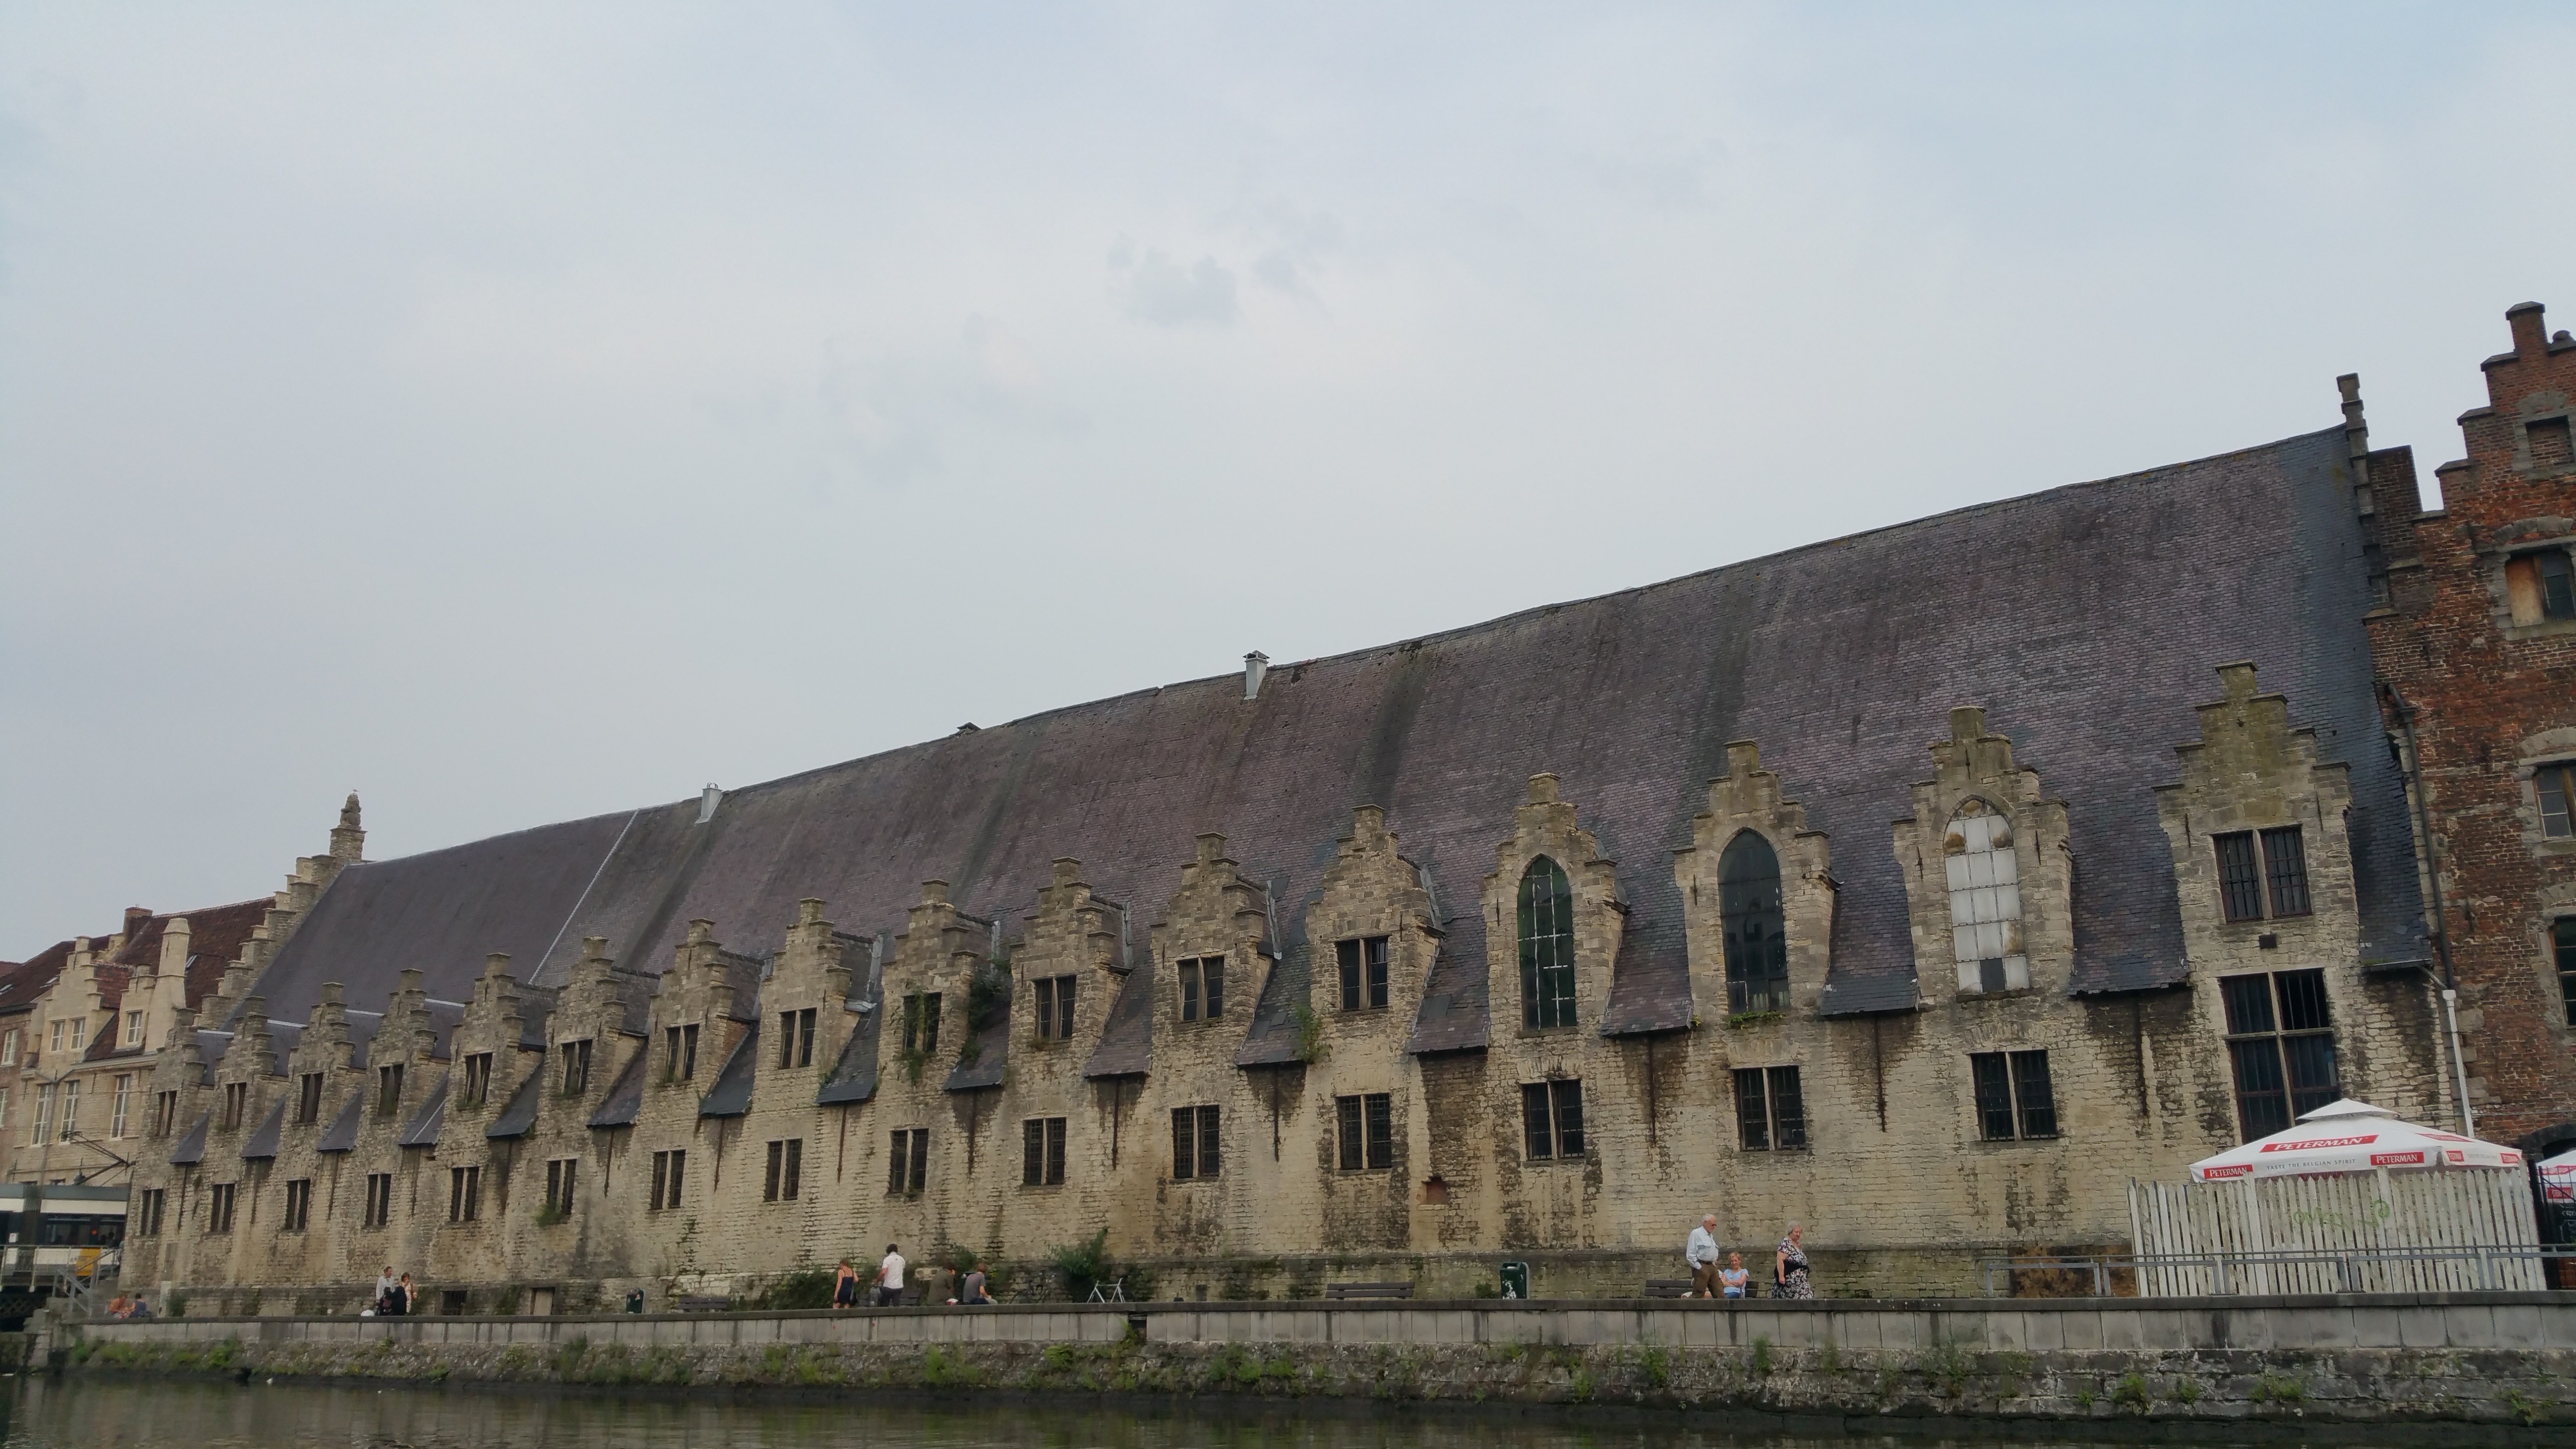
building, chateau, palace, fortification, tourism, waterway, belgium, warehouse, riverside, gent, tours, city centre, ancient history, ghent, archtecture